Keith–O'Brien Building

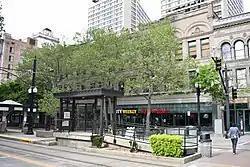
The Keith–O'Brien Building, behind trees the City Center TRAX station, May 2019

The Keith–O'Brien Building (also known as the Keith Building) is a historic commercial building in downtown Salt Lake City, Utah, United States, that is listed on the National Register of Historic Places (NRHP).